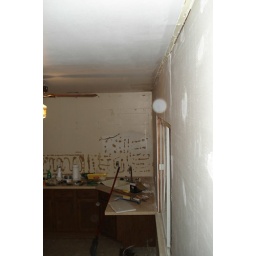
We placed some 1/4&amp;quot; drywall over that gluey wall instead of trying to sand down the glue.